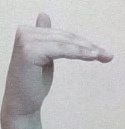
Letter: khaa